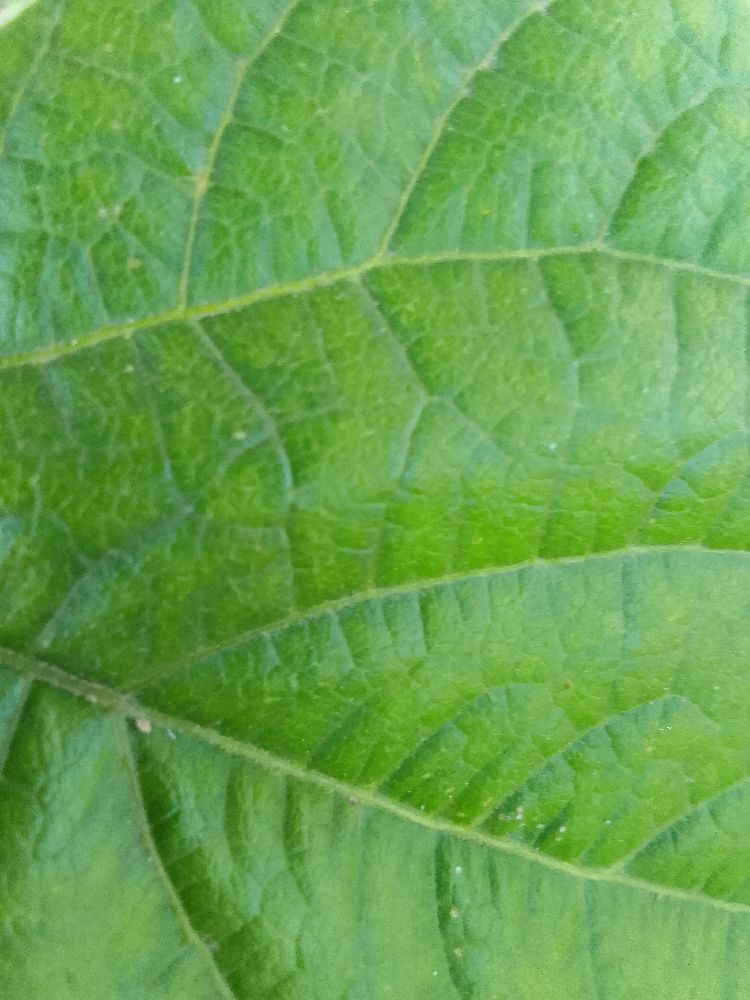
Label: healthy